British logistics in the Siegfried Line campaign

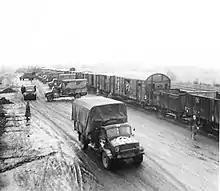
Ammunition train being unloaded at No. 8 Army Roadhead

Although damage to the port and its environs was minor, Antwerp repeatedly failed to meet its tonnage targets. This was mainly attributable to insufficient warehouse space, a shortage of railway rolling stock, and delays in opening the Albert Canal to barge traffic. The canal was supposed to open on 15 December, but clearing away obstructions, particularly the demolished Yserburg Bridge at the entrance, delayed its opening until 28 December, by which time a backlog of 198 loaded barges had accumulated. Temporary lighting was supplied to the Antwerp quays and dumps in December to allow the port to be worked around the clock. Twenty-one lighting sets were made by mounting a 3 kW 3-phase electric generator on a bogie with a platform on which six floodlights were installed.